Bayernhof Music Museum

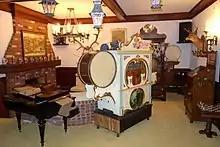
Bayernhof Music Museum

Bayernhof Music Museum features a major collection of automated musical instruments from the 19th and 20th centuries. Located six miles (10 km) northeast of downtown Pittsburgh in the suburb of O'Hara Township, Pennsylvania, it is housed in a German-style mansion sited on an dramatic overlook some above the Allegheny River Valley.